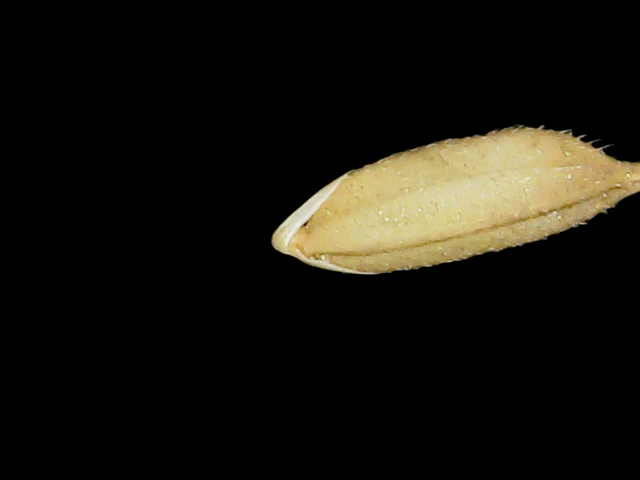
Rice variety: Binadhan12